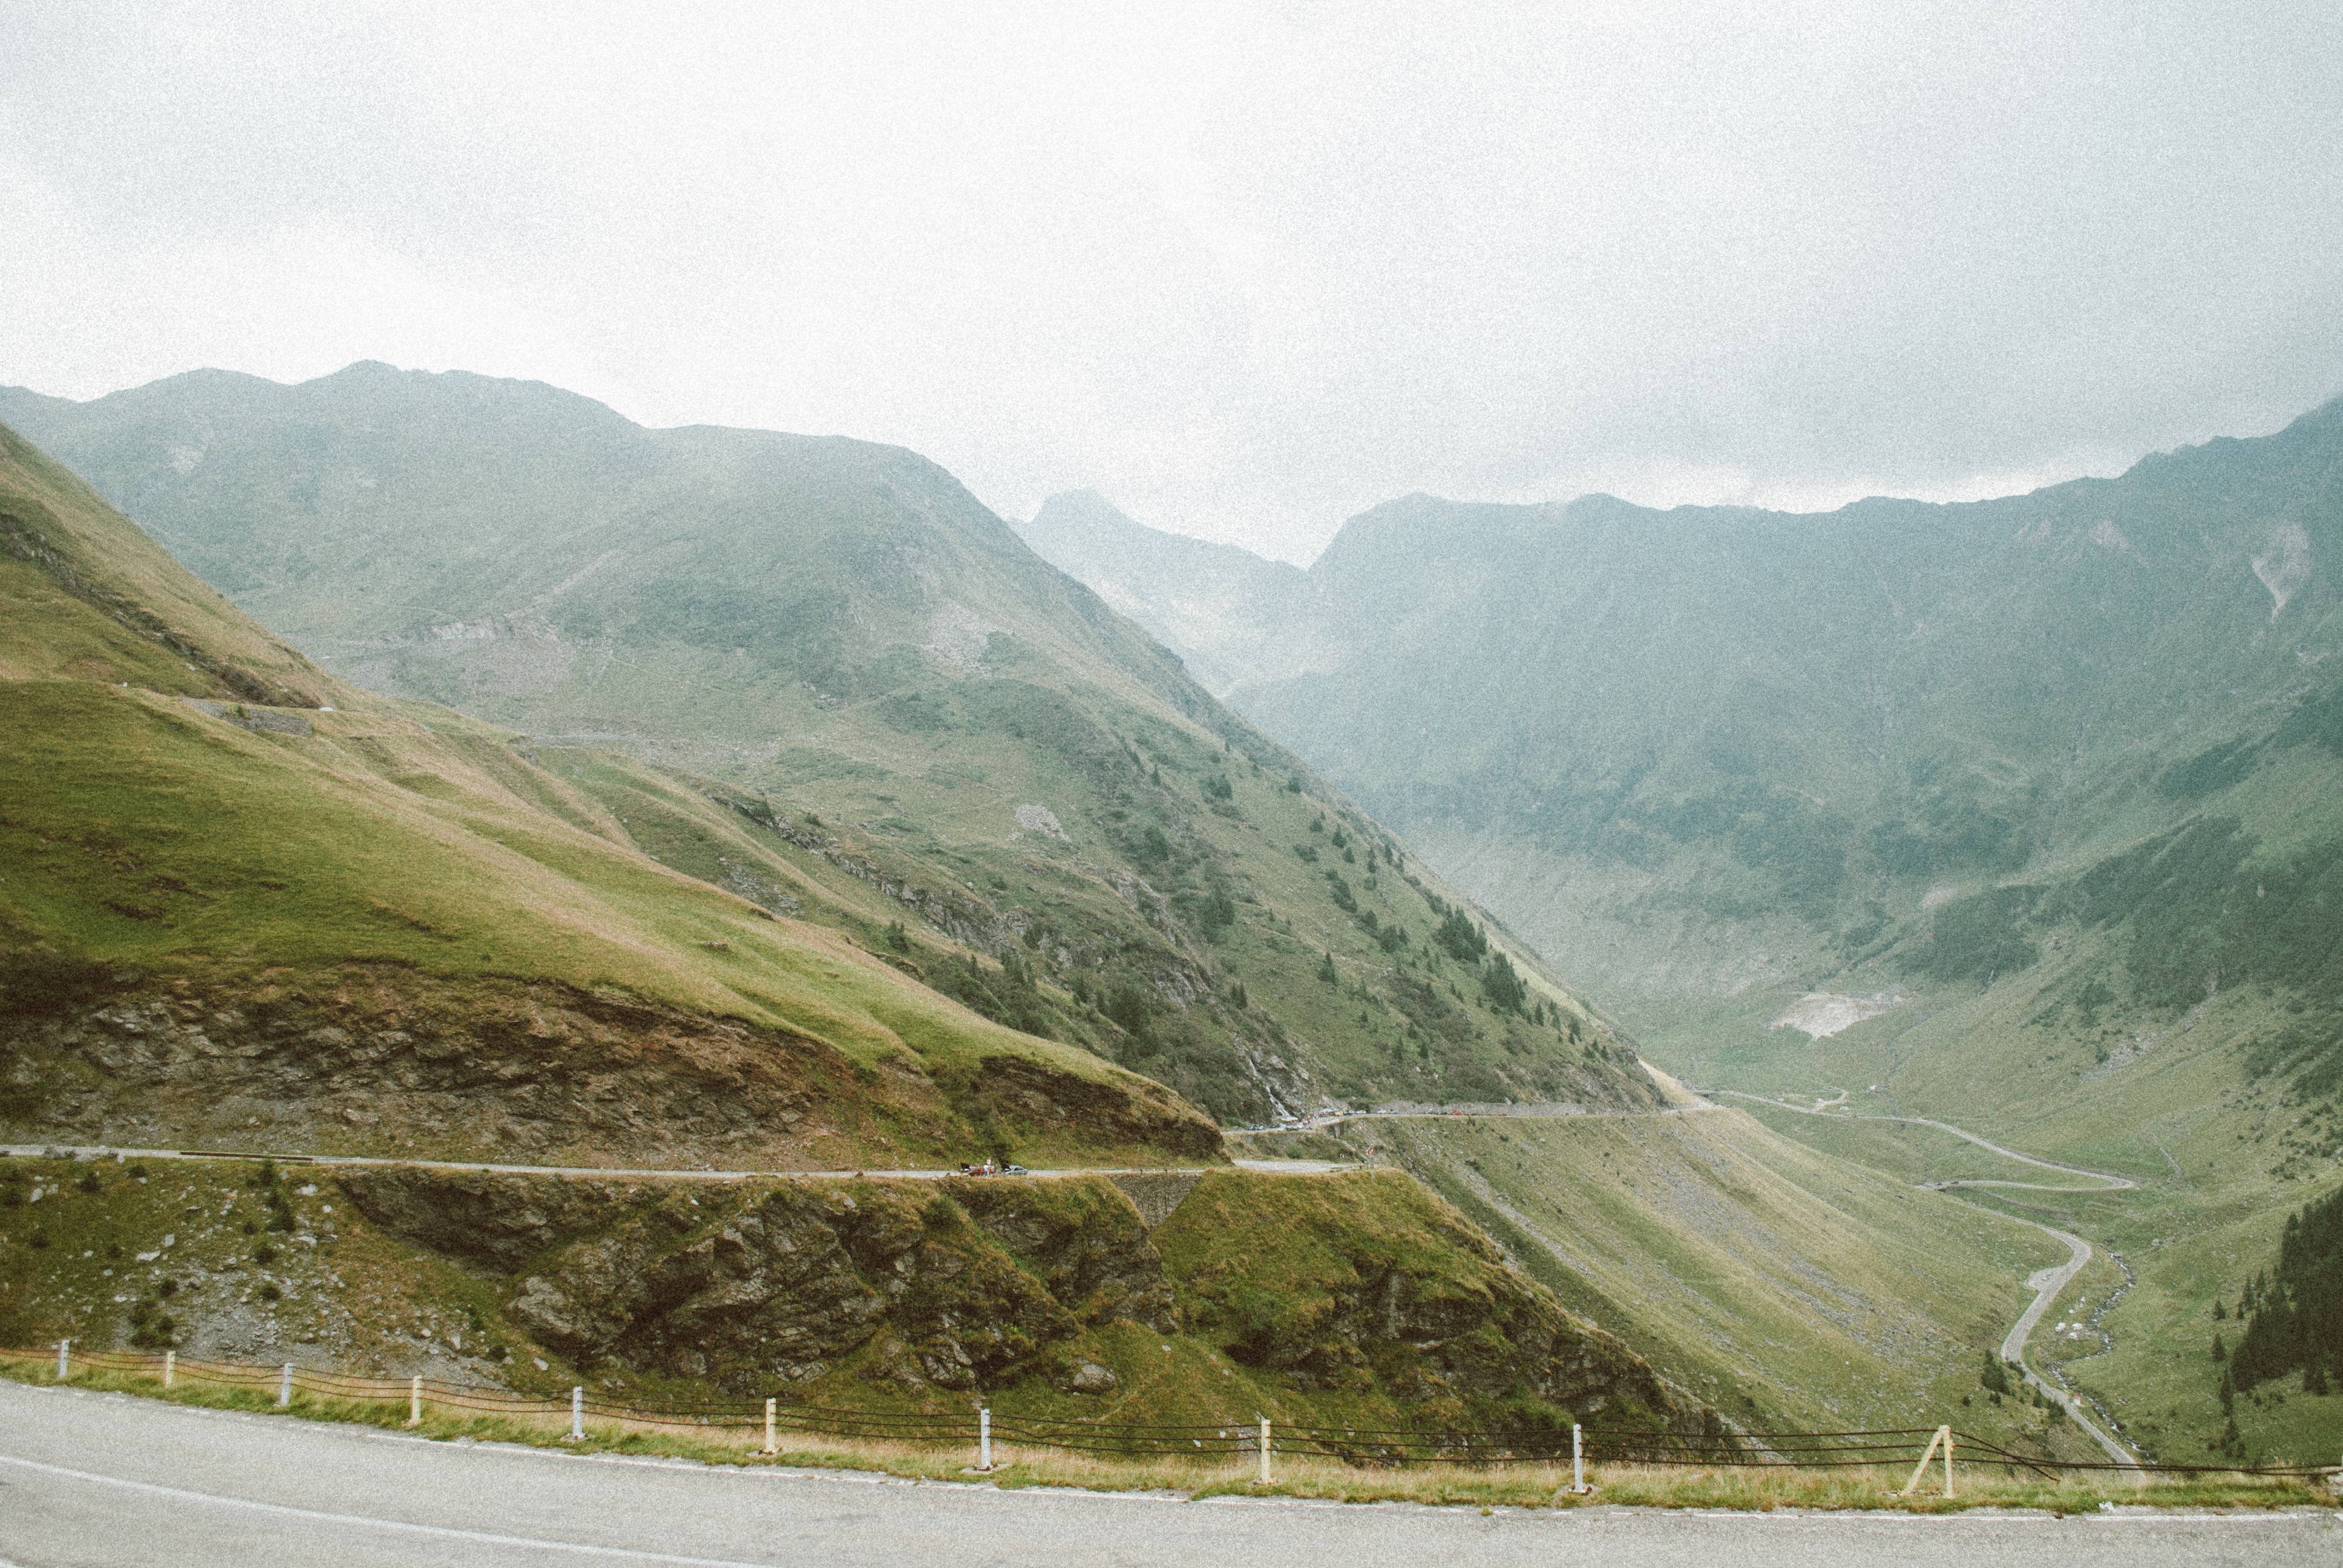
landscape, mountain, hill, lake, valley, mountain range, fjord, reservoir, highland, road trip, alps, infrastructure, plateau, fell, loch, landform, mountain pass, hill station, geographical feature, atmospheric phenomenon, mountainous landforms, glacial landform